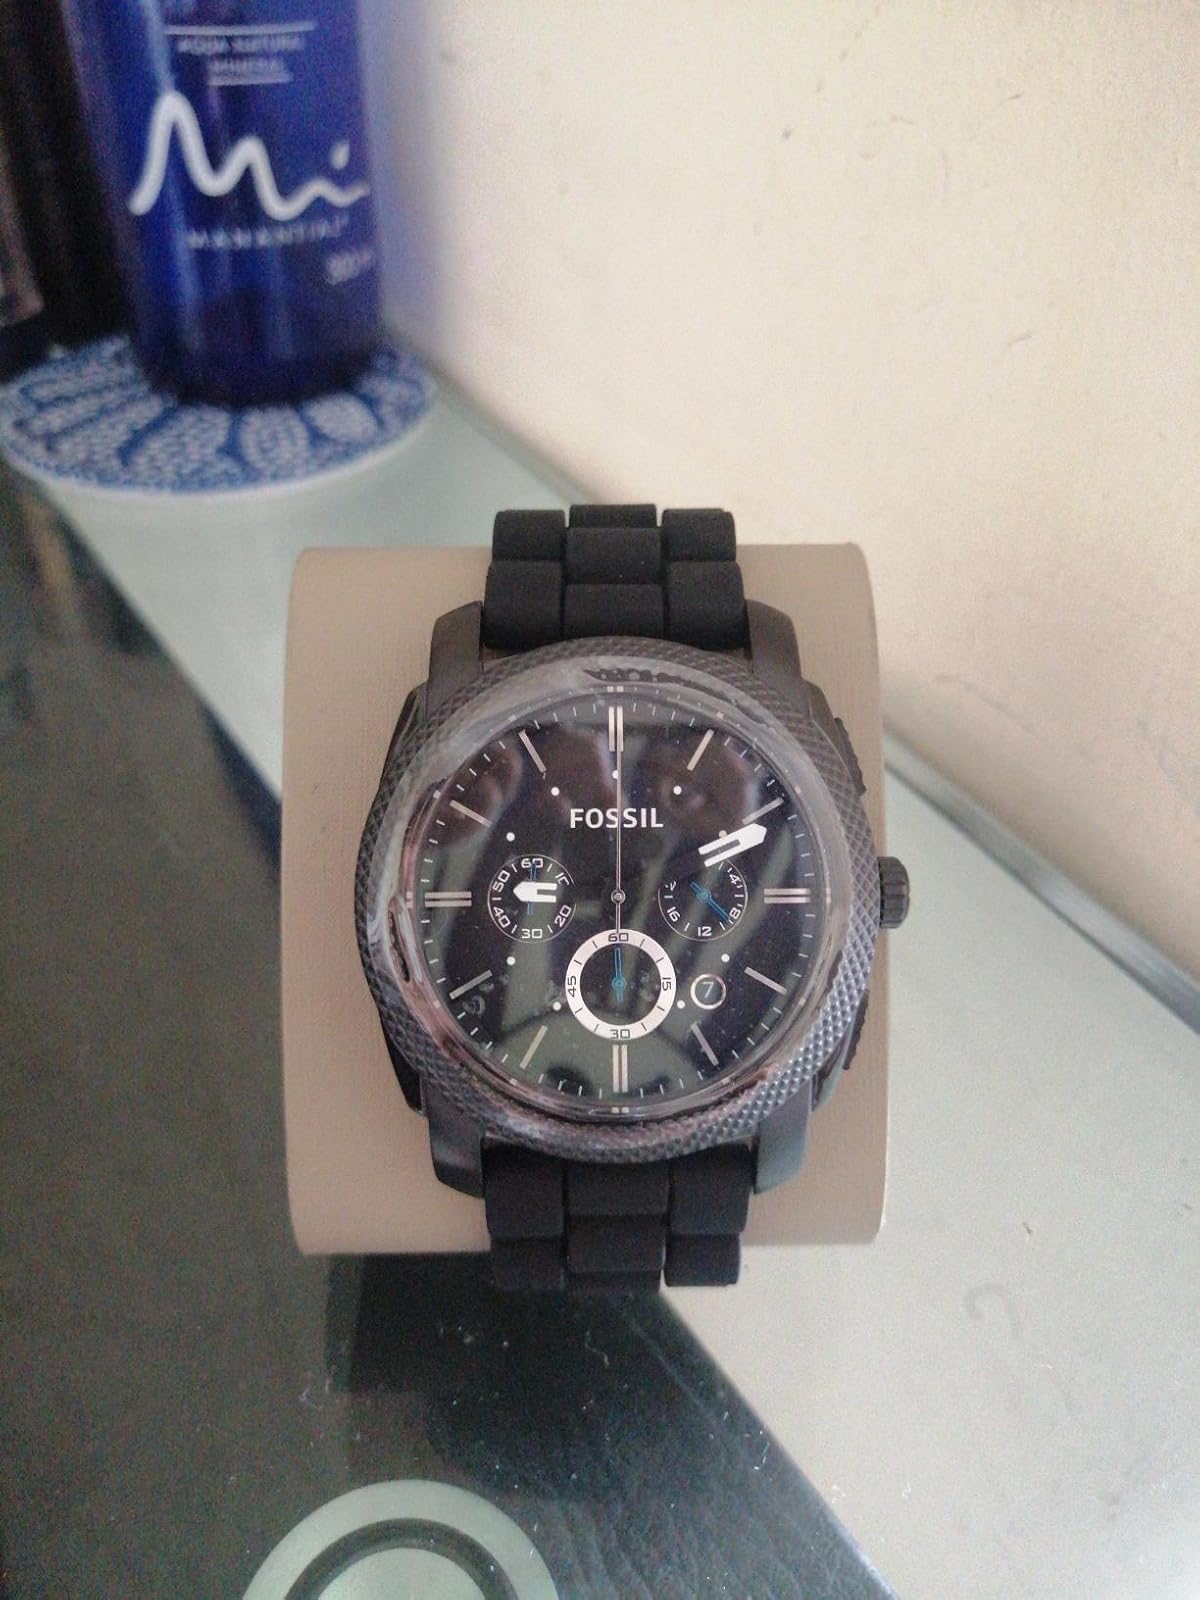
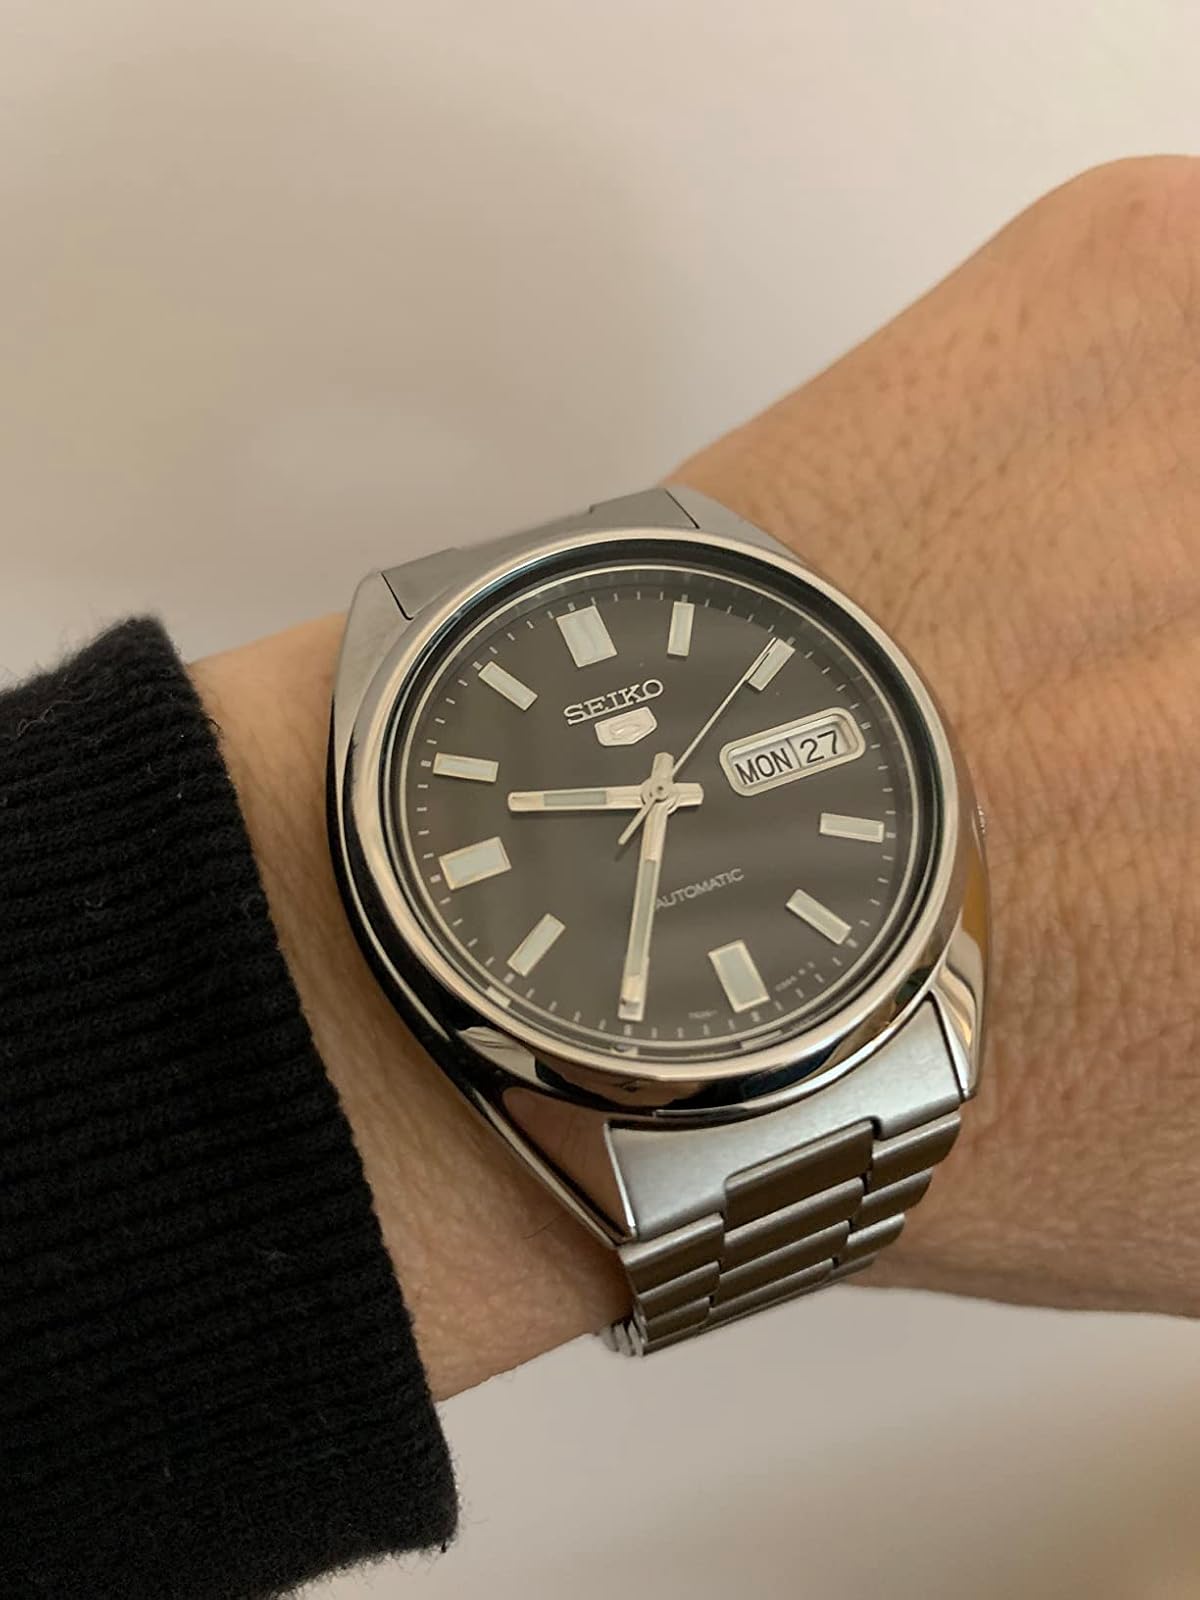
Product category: accessories_watch
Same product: no